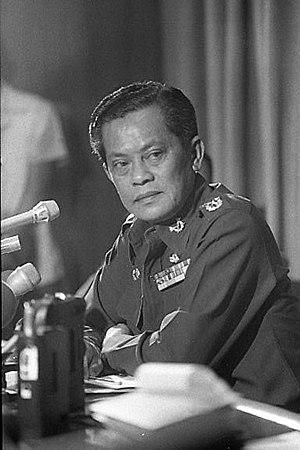
Kriangsak Chamanan est un général qui a été premier ministre de la Thaïlande de 1977 à 1980.